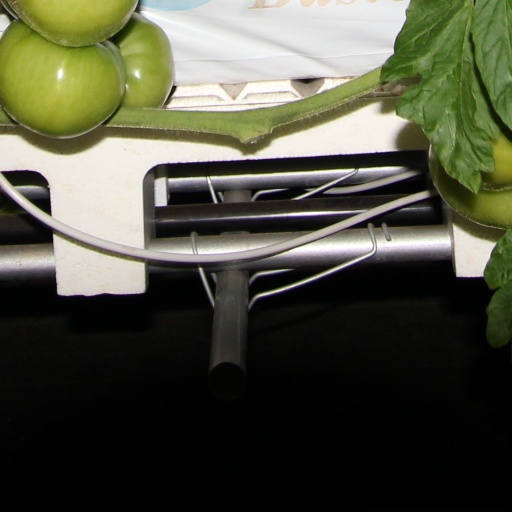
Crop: tomato